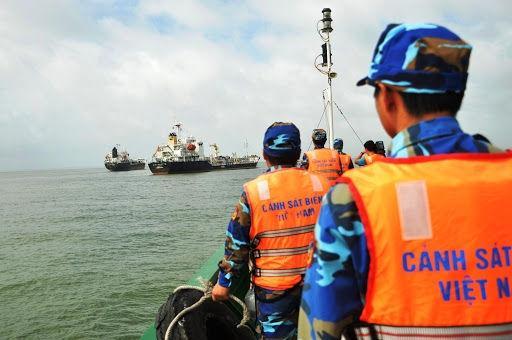
có một ngọn hải đăng ở phía trước những người cảnh sát biển